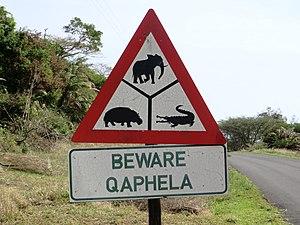
L'animal sauvage est un animal à l'état naturel de la vie sauvage, hors du contrôle humain. Une espèce sauvage se définit par opposition à domestique ou apprivoisée ; et aussi, moins nettement, à une espèce férale, retournée à la vie sauvage.